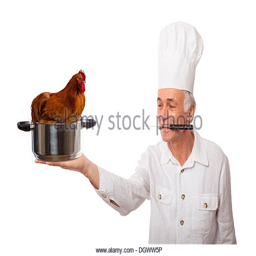
chef holding a boiling hen sitting in a pot